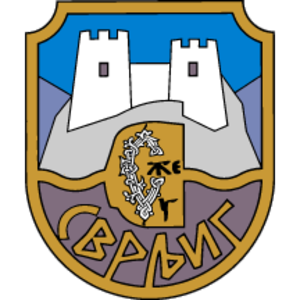
Svrljig est une ville et une municipalité de Serbie situées dans le district de Nišava. Au recensement de 2011, la ville comptait 7 543 habitants et la municipalité dont elle est le centre 14 224.
La Serbie, en incluant le Kosovo dont le statut est disputé, est divisée en 150 municipalités ou communes et 24 villes, qui constituent les unités fondamentales du gouvernement des collectivités territoriales. Cinq de ces villes, sont elles-mêmes divisées en plusieurs municipalités urbaines : Belgrade, Novi Sad, Niš, Kragujevac et Požarevac ; la Serbie compte ainsi 31 municipalités urbaines, 17 à Belgrade, 5 à Niš, 5 à Kragujevac, 2 à Novi Sad et 2 à Požarevac).
Les élections municipales serbes de 2012 ont eu lieu le 6 mai 2012, en même temps que le premier tour de l'élection présidentielle, que les élections législatives et que les élections provinciales en Voïvodine.